Battle of Cibakháza

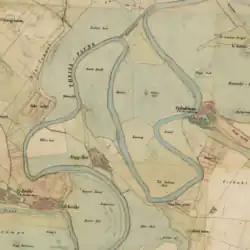
Map of Cibakháza and the Tisza-bend after 1850. In 1849 the mouth of the Tisza loop was not yet closed with a ditch

The fog lifted at about 8 o'clock, and then the imperial batteries started to shoot. But their cannonballs did not reach the other bank of the river. As the Hungarian artillery did not answer the shots, the enemy's guns were twice pushed forward. It was then that the Hungarian artillerymen too started firing, which resulted in a fierce exchange of fire. However, although the imperial artillerymen fired for hours with the greatest possible effort, the Hungarian guns behind the entrenchments suffered almost no damage. The Austrian Congreve rockets also joined in the artillery duel, but they neither could do more harm. On the other hand, the Hungarian artillery inflicted significant losses on the enemy, who soon retreated behind the Tisza dam. During the long hours of firing, the Hungarian infantry covering the bridge also began to make the bridge unusable for the Austrians to cross it, an unexpected turn of events that Ottinger had to act on immediately. If he wanted to capture the bridge, he could not delay the attack of the infantry any longer. However, it did not manage to silence the enemy's artillery, which would have been a prerequisite for this to have a real chance of success. Moreover, the fact that the opposite bank was "swarming" with Hungarian infantry, also hurt the chances of success in this matter. Despite all these Ottinger decided to attack, which was hurried also by a report from the commanders of the artillery that they were running out of ammunition. Ottinger tried to embolden his infantry in this attack by personally being next to them in the first line.